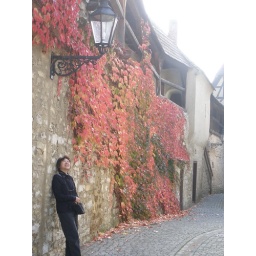
The walls all over town were covered with red leaved vines.